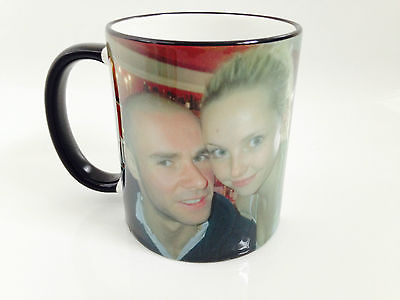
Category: mug